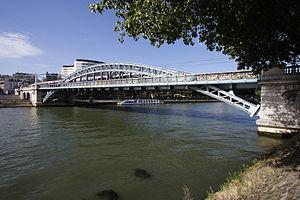
La ligne d'Ermont - Eaubonne à Champ-de-Mars également connue sous le nom de liaison Vallée de Montmorency - Invalides est un ensemble de lignes anciennes remodelées à Paris et en banlieue Nord, en vue de la création d'une antenne nord-ouest à la ligne C du RER. La ligne relie la gare du Champ de Mars - Tour Eiffel, sur la Transversale Rive Gauche à Paris, à la gare d'Ermont - Eaubonne, dans le Val-d'Oise, à une quinzaine de kilomètres au nord de la capitale. Elle constitue la ligne nᵒ 962 000 du réseau ferré national.